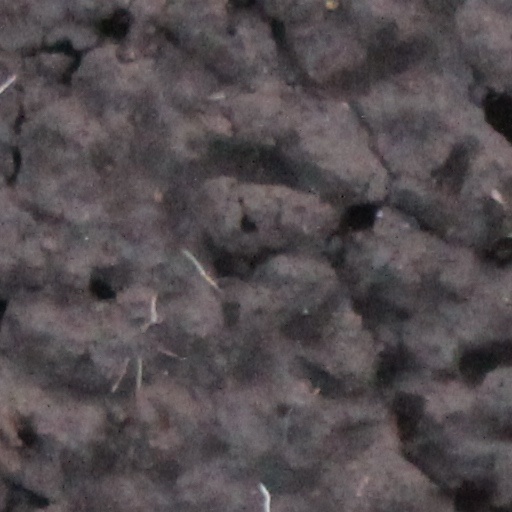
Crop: wheat